Away in a Manger

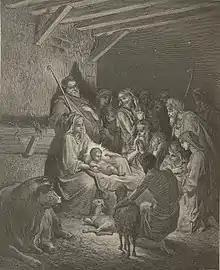
"The Birth of Jesus" (1878) by Gustave Doré

"Away in a Manger" is a Christmas carol first published in the late nineteenth century and used widely throughout the English-speaking world. In Britain, it is one of the most popular carols; a 1996 Gallup Poll ranked it joint second. Although it was long claimed to be the work of German religious reformer Martin Luther, the carol is now thought to be wholly American in origin. The two most common musical settings are by William J. Kirkpatrick (1895) and James Ramsey Murray (1887).